Washington State Route 240

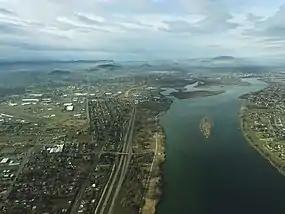
Aerial view of SR 240 along the Columbia River in Kennewick

SR 240 begins at an intersection with SR 24 west of the Hanford Nuclear Reservation in northwestern Benton County. SR 24 continues west towards Yakima and north across the Hanford Reach of the Columbia River on the Vernita Bridge. SR 240 travels southeasterly along Cold Creek Valley at the foot of the Yakima Ridge and Rattlesnake Hills, forming the boundary between the Saddle Mountain National Wildlife Refuge (part of the Hanford Reach National Monument) and the rest of the Hanford Site, including the Laser Interferometer Gravitational-wave Observatory. Cold Creek empties into the Yakima River near the Horn Rapids Dam, where the highway intersects SR 225, which continues southwest to Benton City.